Harmar campaign

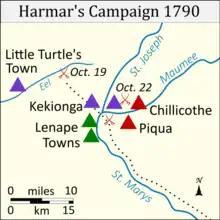

On 19 October, Harmar moved his main force to the Shawnee town of Chillicothe, two miles east of Kekionga on the Maumee River. Harmar sent out a scouting party under Colonel Hardin, who led his patrol south of modern Churubusco, Indiana. The force consisted of 180 militia, a troop of cavalry under Major James Fontaine, and 30 regulars under Captain John Armstrong. The objective was to estimate the strength of the Indians and attack the village of Chief Le Gris. The party came within a few miles of Kekionga, where they encountered an Indian on horseback, who fled along a minor trail leading away from the village. Hardin ordered his force to pursue but sent Major Fontaine's cavalry back to bring up Captain William Faulkner's company, which had been left behind. The Indian was a decoy and led Hardin into a swampy lowland bordered by fallen trees and the Eel River 13 miles northwest of Kekionga, where the overburdened American horses could neither pursue nor easily retreat.